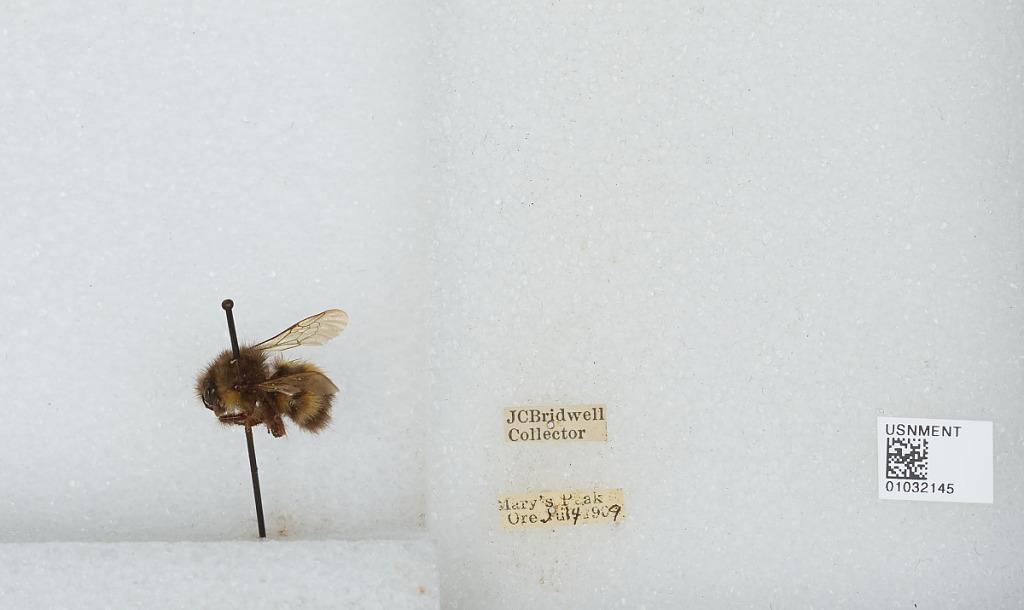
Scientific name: Bombus (Pyrobombus) sitkensis Nylander
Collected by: J. Bridwell
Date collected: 1909-7-4
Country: United States
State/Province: Oregon
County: Benton
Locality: Mary's Peak
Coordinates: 44.5044, -123.552